Seki A Oe: A Crazy Samoan Love Story

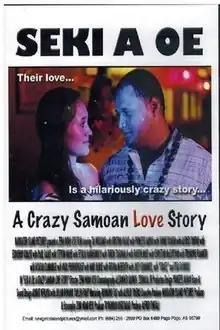
Film poster

Seki A Oe: A Crazy Samoan Love Story is a 2013 romantic comedy film written and directed by Zena Iese, filmed and set in American Samoa. The film is principally in the Samoan language, and the title means "you are awesome" in Samoan.